Curcumin

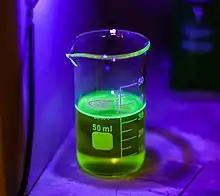
Curcumin displays green fluorescence under UV light

Curcumin, which shows positive results in most drug discovery assays, is regarded as a false lead that medicinal chemists include among "pan-assay interference compounds". This attracts undue experimental attention while failing to advance as viable therapeutic or drug leads, although some derivatives of curcumin such as EF-24 have been well-studied.